Gavan O'Herlihy

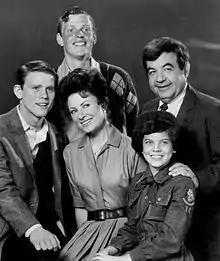
Cast of "Happy Days" (1974). Back, L–R:Gavan O'Herlihy, Tom Bosley. Front: Ron Howard, Marion Ross and Erin Moran

He has over thirty screen credits to his name, most of them in villainous or antagonistic roles such as "Never Say Never Again", "Superman III", "Death Wish 3" and "The Last Outlaw". His role as Airk Thaughbaer in the 1988 fantasy "Willow" is one of the few heroic roles that he has portrayed, as well as that of the dashing American Loyalist officer from Virginia Captain Leroy in "Sharpe's Eagle".